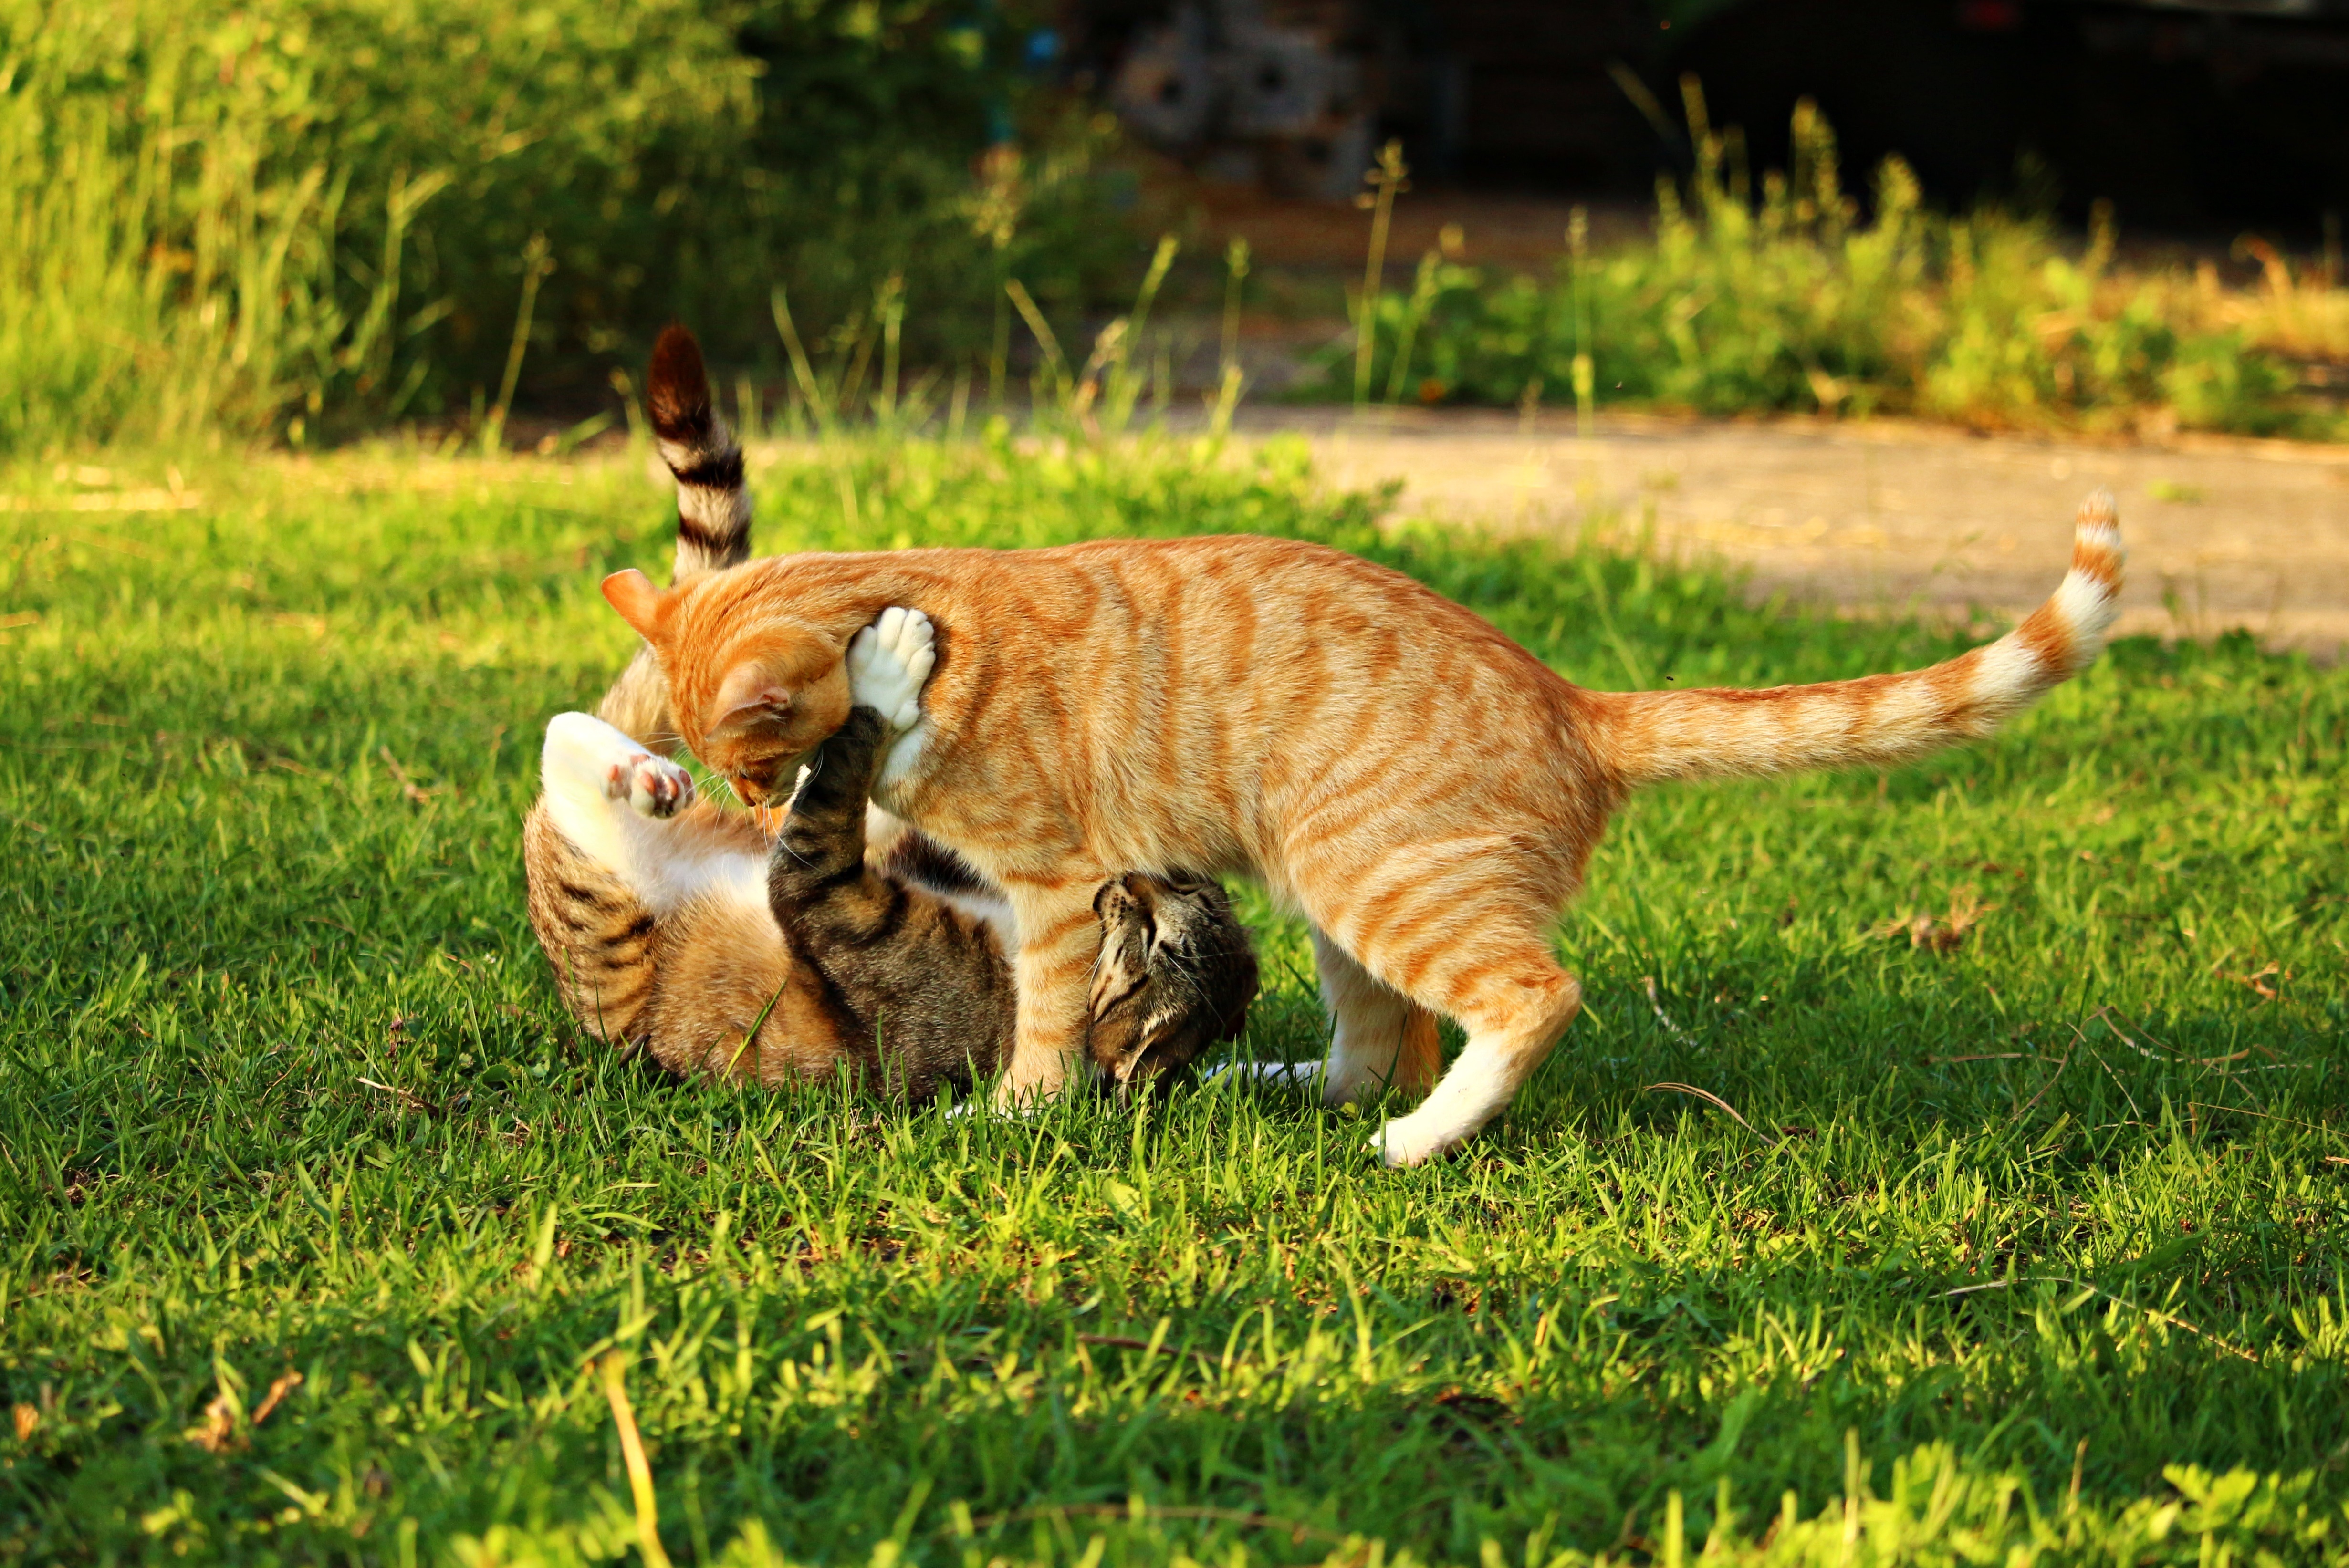
grass, sun, play, wildlife, kitten, cat, mammal, fauna, tiger, straw, vertebrate, mieze, mackerel, tiger cat, red mackerel tabby, red cat, bengal, wild cat, small to medium sized cats, cat like mammal